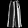
Label: Trouser